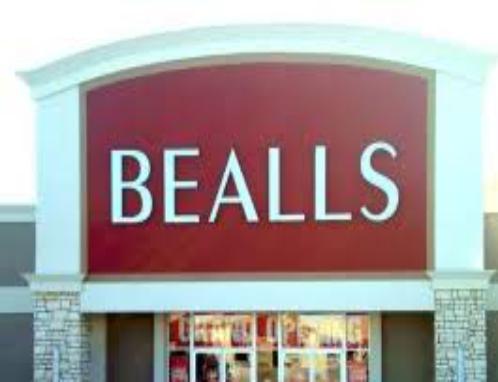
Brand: bealls
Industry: Others